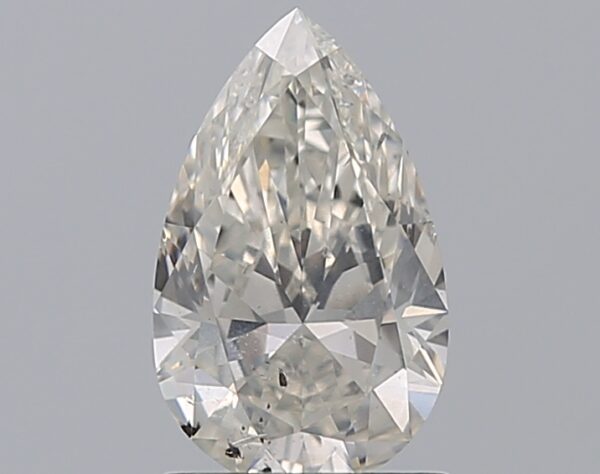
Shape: pear
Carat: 1.01
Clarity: SI2
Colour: H
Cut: EX
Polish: EX
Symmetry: EX
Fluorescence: N
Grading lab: IGI
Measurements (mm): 9.01 x 5.52 x 3.29